Cathy Barry

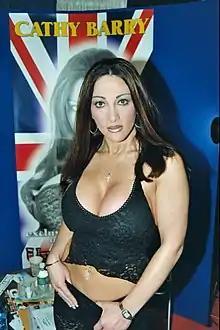
Barry at the 2003 Adult Entertainment Expo

Cathy Barry is an English glamour model and pornographic actress. Along with her filmmaker husband Phil Barry, she also runs the adult film production and distribution company Pumpkin Media TV. Barry stars in her own DVD series, "Cathy's Diaries".